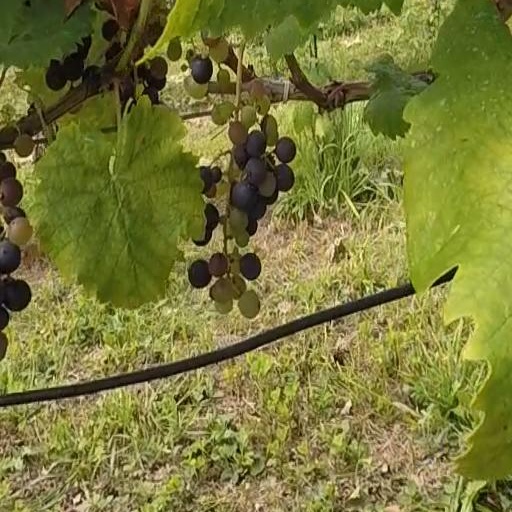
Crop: grape